False or misleading statements by Donald Trump

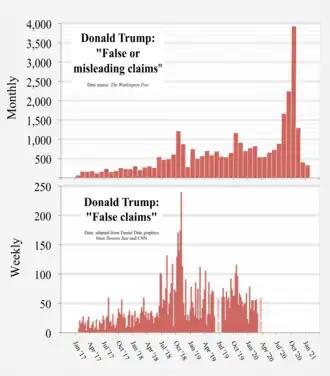
Fact-checkers from "The Washington Post" (top, monthly), the "Toronto Star" and CNN<ref name="Dale_Subramaniam_3/9/2020"></ref> (bottom, weekly) compiled data on "false or misleading claims", and "false claims", respectively. The peaks corresponded in late 2018 to the midterm elections, in late 2019 to his impeachment inquiry, and in late 2020 to the presidential election. The "Post" reported 30,573 false or misleading claims in four years, an average of more than 20.9 per day.

Donald Trump has made tens of thousands of false or misleading claims, including as President of the United States. Fact-checkers at "The Washington Post" documented 30,573 false or misleading claims during his first presidential term, an average of 21 per day. The "Toronto Star" tallied 5,276 false claims from January 2017 to June 2019, an average of six per day. Commentators and fact-checkers have described Trump's lying as unprecedented in American politics, and the consistency of falsehoods as a distinctive part of his business and political identities. Scholarly analysis of Trump's X posts found significant evidence of an intent to deceive.